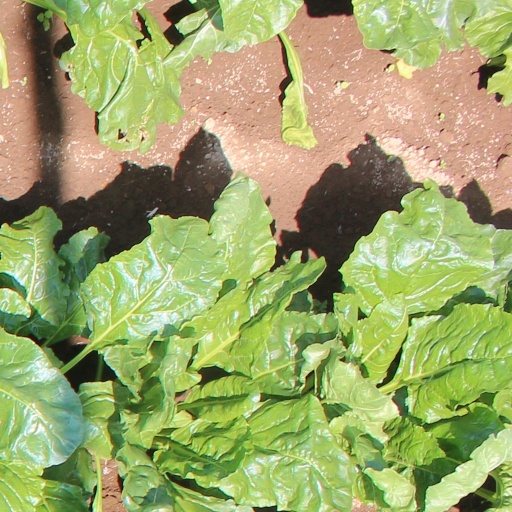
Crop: sugar beet